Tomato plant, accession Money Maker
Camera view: bottom (45 deg); turntable rotation: 150 degrees
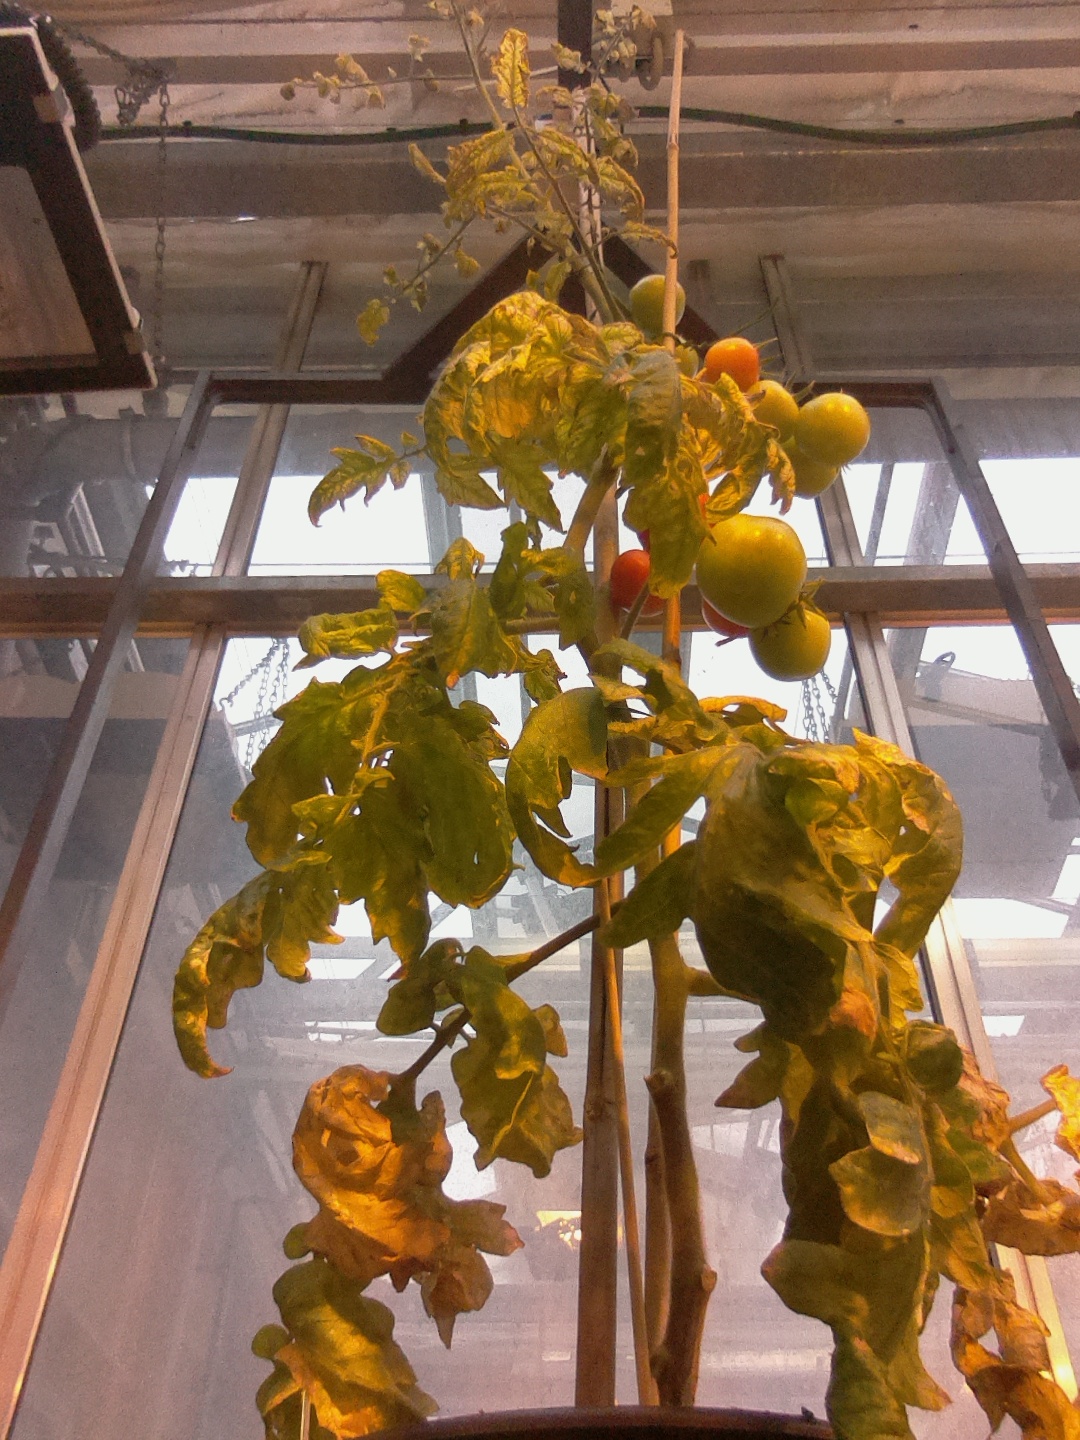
BBCH growth stage 84: 40%-50% of fruits show typical fully ripe color